Sukkah

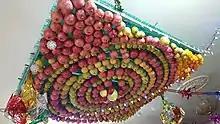
A Samaritan sukkah at Kiryat Luza, Mount Gerizim

In Samaritanism, sukkahs are built indoors using fruit instead of wood. According to Samaritan historian Benyamim Tsedaka, Samaritans initially constructed sukkahs outside of their homes, as Jews do. However, during the Byzantine period, the Samaritans faced persecutions and began to construct them inside instead. This custom has remained ever since.